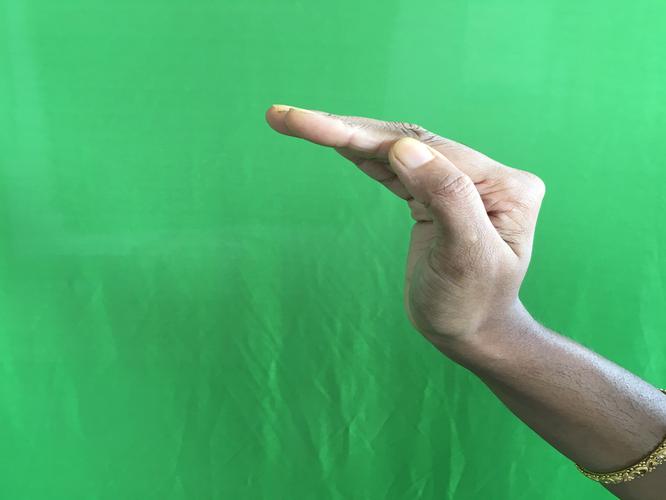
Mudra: Sarpasirsha
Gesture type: single_hand